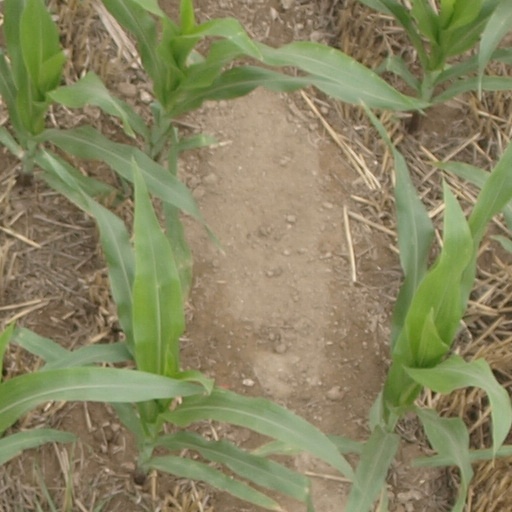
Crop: maize; corn